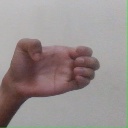
अक्षर: ख